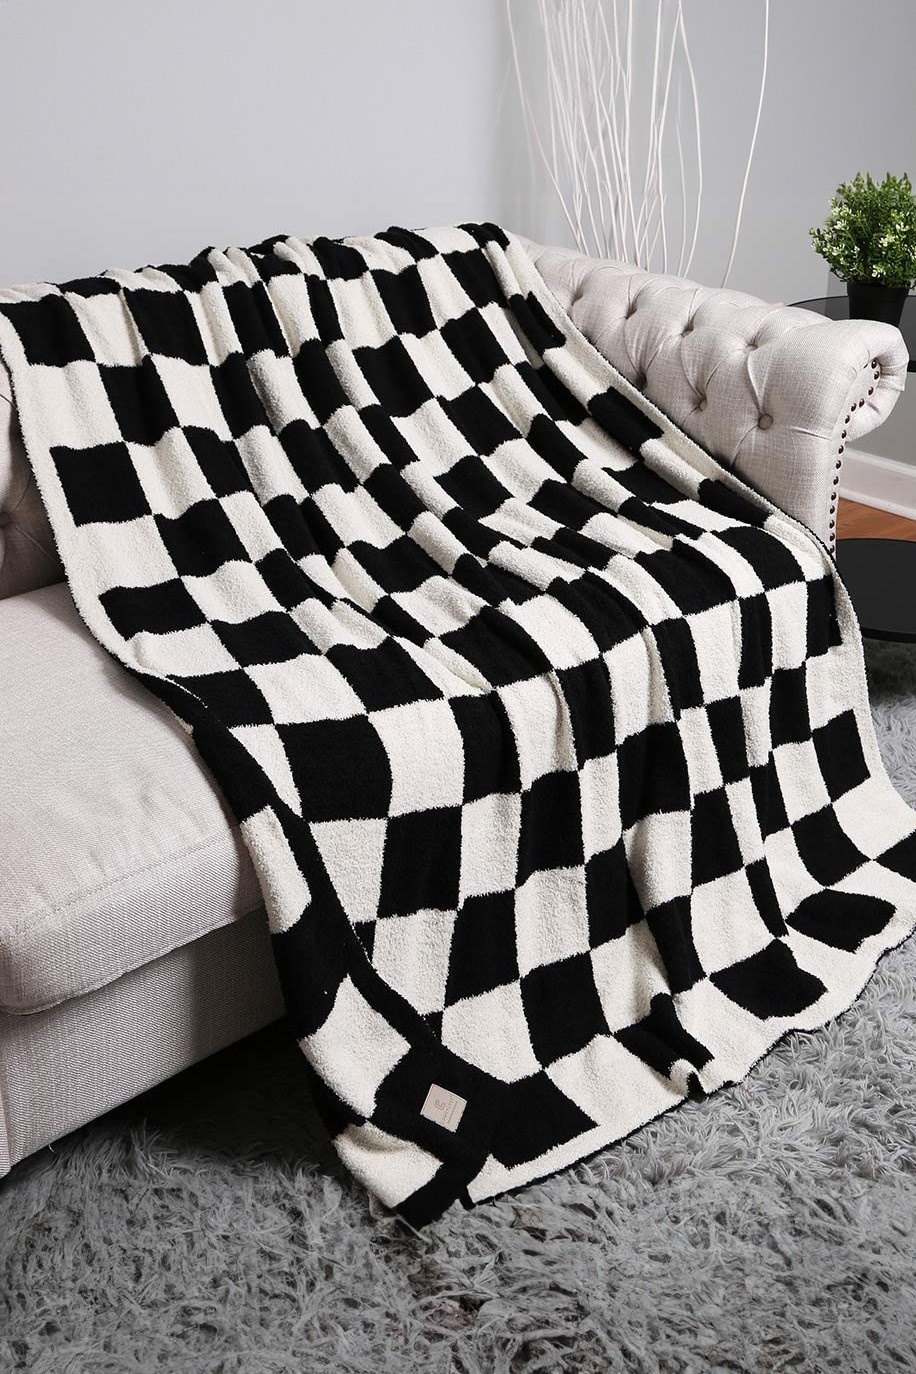
Reversible Checkerboard Blanket
The SOFTEST blanket for your babes! Perfect for bedtime, car rides & snuggly couch days. 50x60 & reversible print on both sides! SIZE: 50x60 reversible FABRIC & CARE: 100% Poly Microfiber Imported Machine Washable Delicate
Brand: Little Loves Children's Boutique
Category: Baby & Toddler > Nursing & Feeding > Nursing Pillow Covers